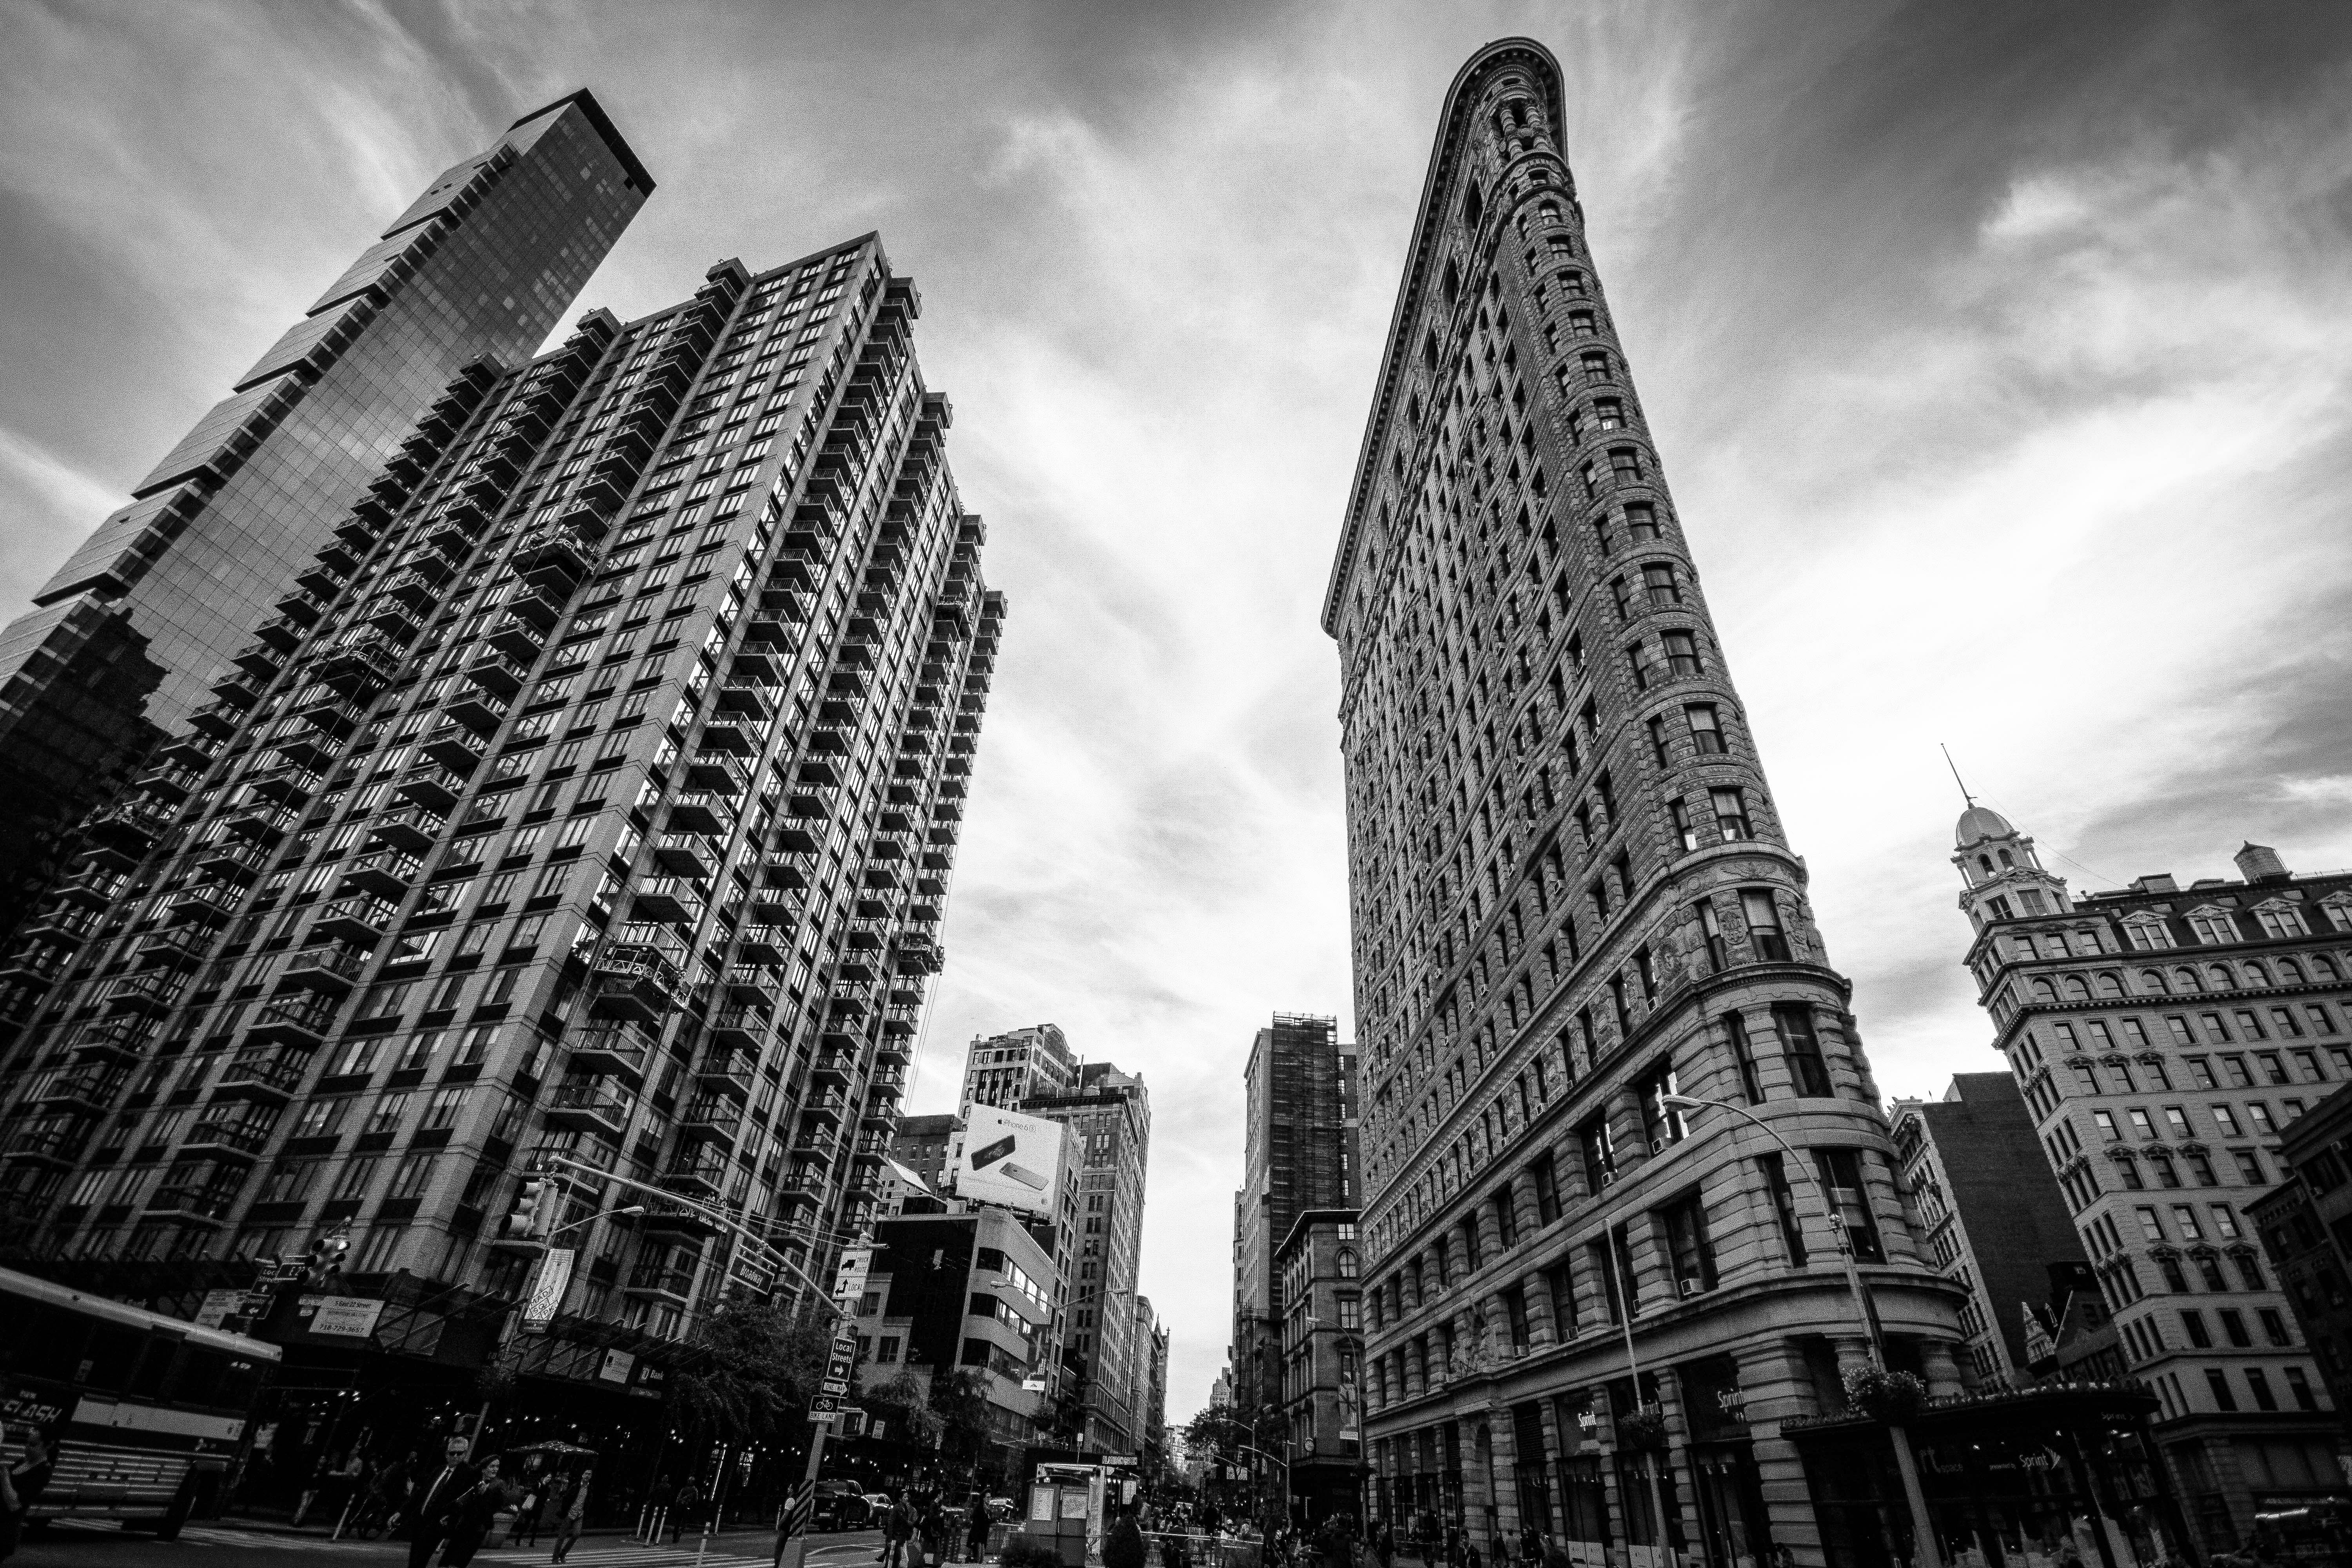
black and white, architecture, white, skyline, street, photography, building, city, skyscraper, manhattan, cityscape, downtown, tower, nyc, landmark, nikon, black, monochrome, tower block, bw, blackandwhite, blackwhite, newyork, newyorkcity, wideangle, noiretblanc, noir, blanc, negro, blanco, schwarz, raw, pretoebranco, blancoynegro, nero, branco, byn, shape, weis, bianconero, bianco, 5thavenue, blanconegro, bn, noirblanc, biancoenero, pretobranco, preto, schwarzundweis, nikond3300, sigma1020mm, broadway, metropolis, flatirondistrict, 23rdstreet, urban area, monochrome photography, human settlement, metropolitan area